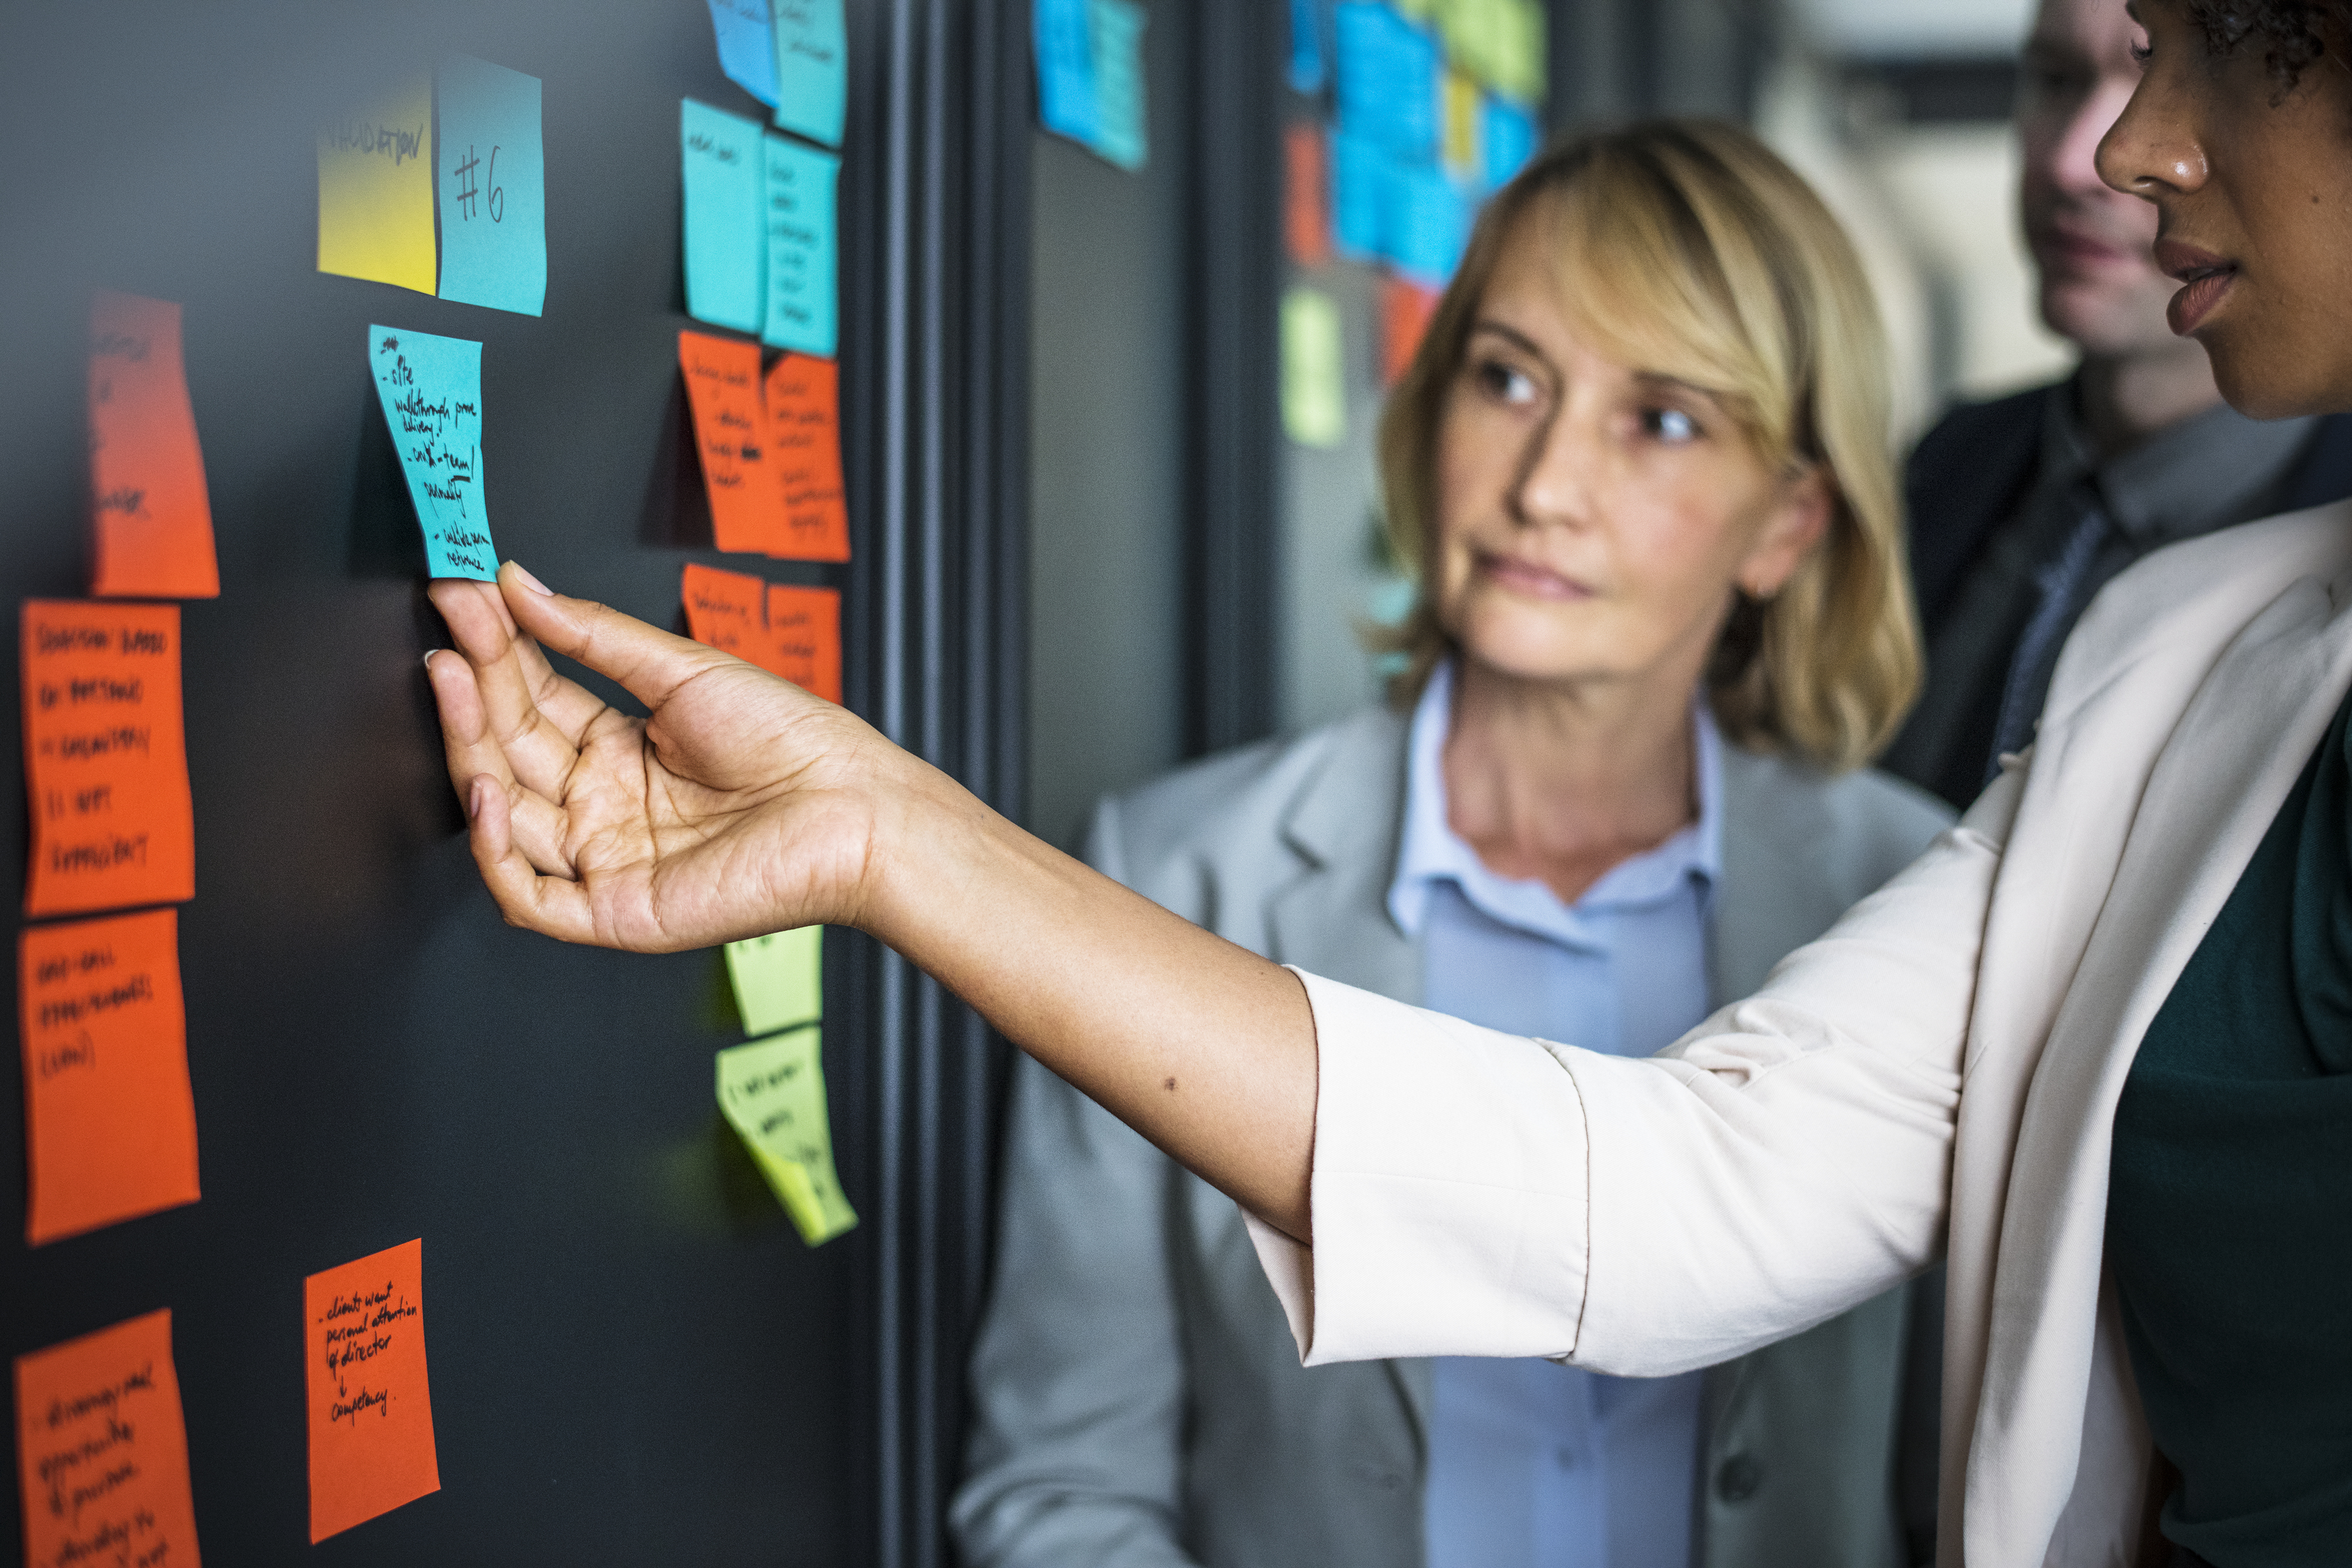
american, analyzing, blond, board, brainstorming, briefing, business, businesspeople, businesswoman, businesswomen, caucasian, colleagues, concentration, coworker, creative, discussing, diversity, european, group, information, looking, management, meeting, meeting room, multicolored, note, office, place of work, plan, planning, pointing, post, professional, reminder, sticky note, sticky notepaper, tasks, team, teamwork, thoughtful, to do, together, togetherness, westerner, white, woman, working, workplace, communication, technology, job